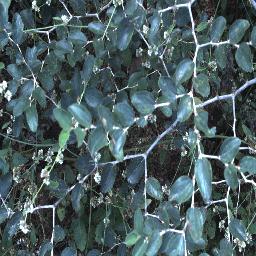
Label: chinee_apple